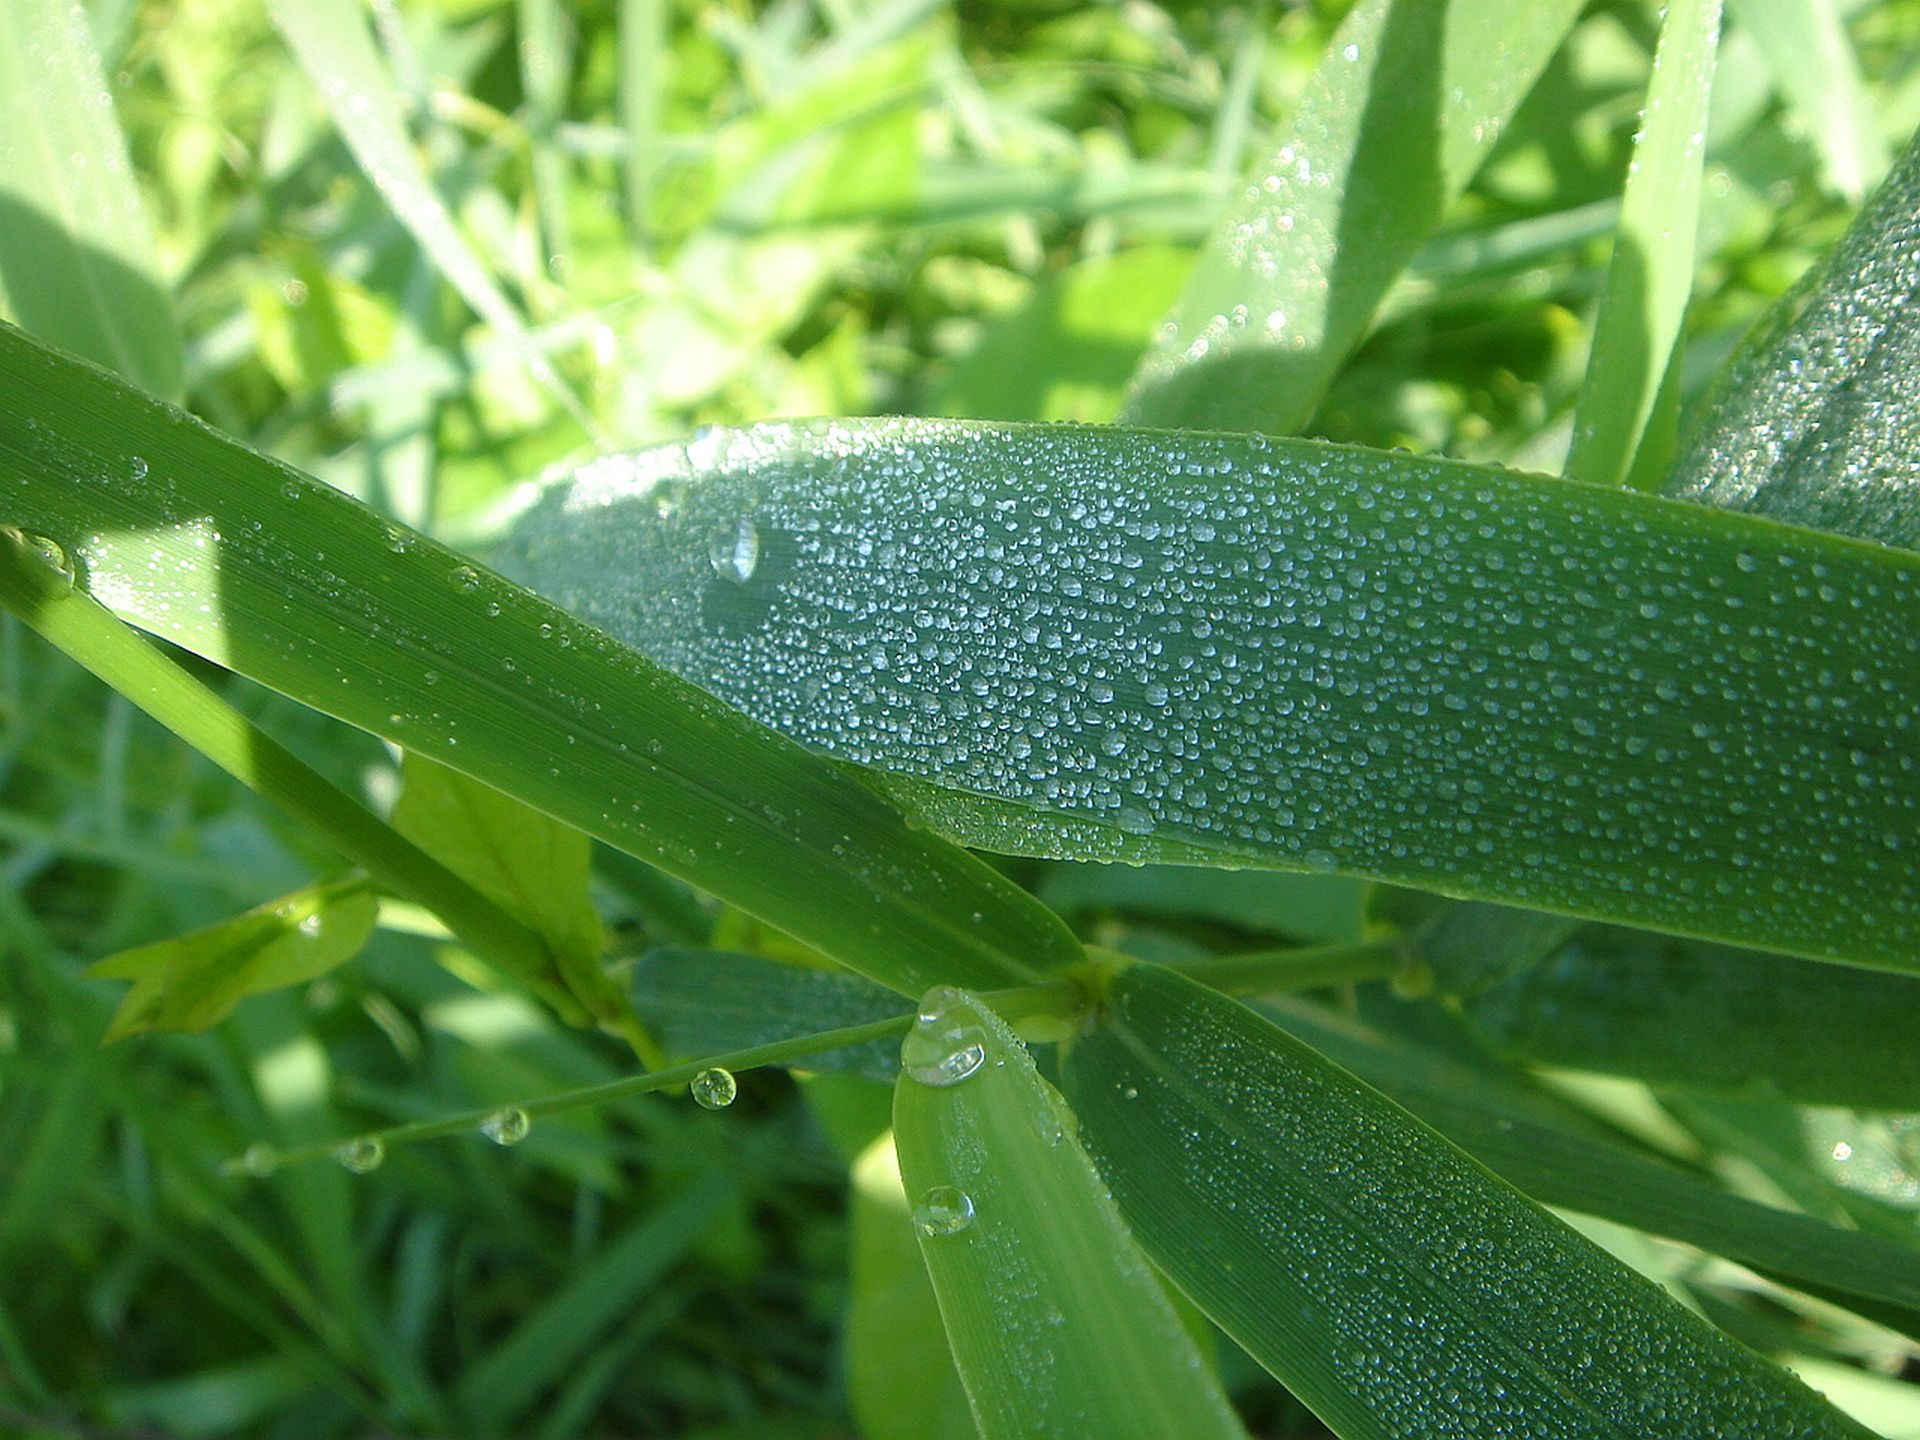
water, nature, grass, dew, plant, lawn, leaf, flower, green, insect, botany, flora, fauna, dew drop, invertebrate, close up, moisture, macro photography, flowering plant, grass family, plant stem